Spelling of Shakespeare's name

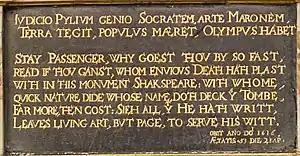
The memorial plaque on Shakespeare's tomb in the Church of the Holy Trinity, Stratford-upon-Avon. His name is spelled "Shakspeare". Next to it, the inscription on the grave of his widow Anne Hathaway calls her the "wife of William Shakespeare".

The writer David Kathman has tabulated the variations in the spelling of Shakespeare's name as reproduced in Samuel Schoenbaum's "William Shakespeare: A Documentary Life". He states that of "non-literary references" in Shakespeare's lifetime (1564–1616) the spelling "Shakespeare" appears 71 times, while "Shakespere" appears second with 27 usages. These are followed by "Shakespear" (16); "Shakspeare" (13); "Shackspeare" (12) and "Shakspere" (8). There are also many other variations that appear once or in small numbers. Critics of Kathman's approach have pointed out that it is skewed by repetitions of a spelling in the same document, gives each occurrence the same statistical weight irrespective of context, and does not adequately take historical and chronological factors into account.